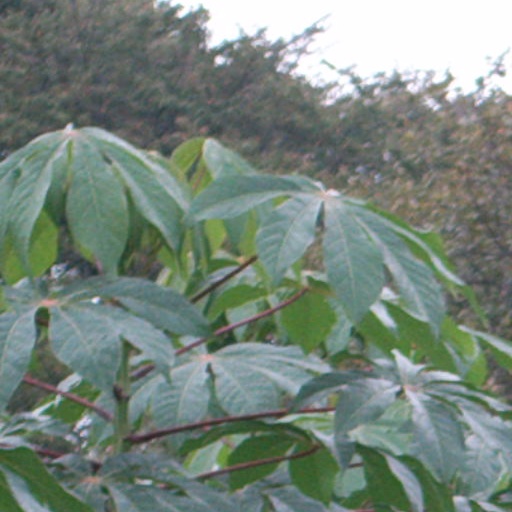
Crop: cassava